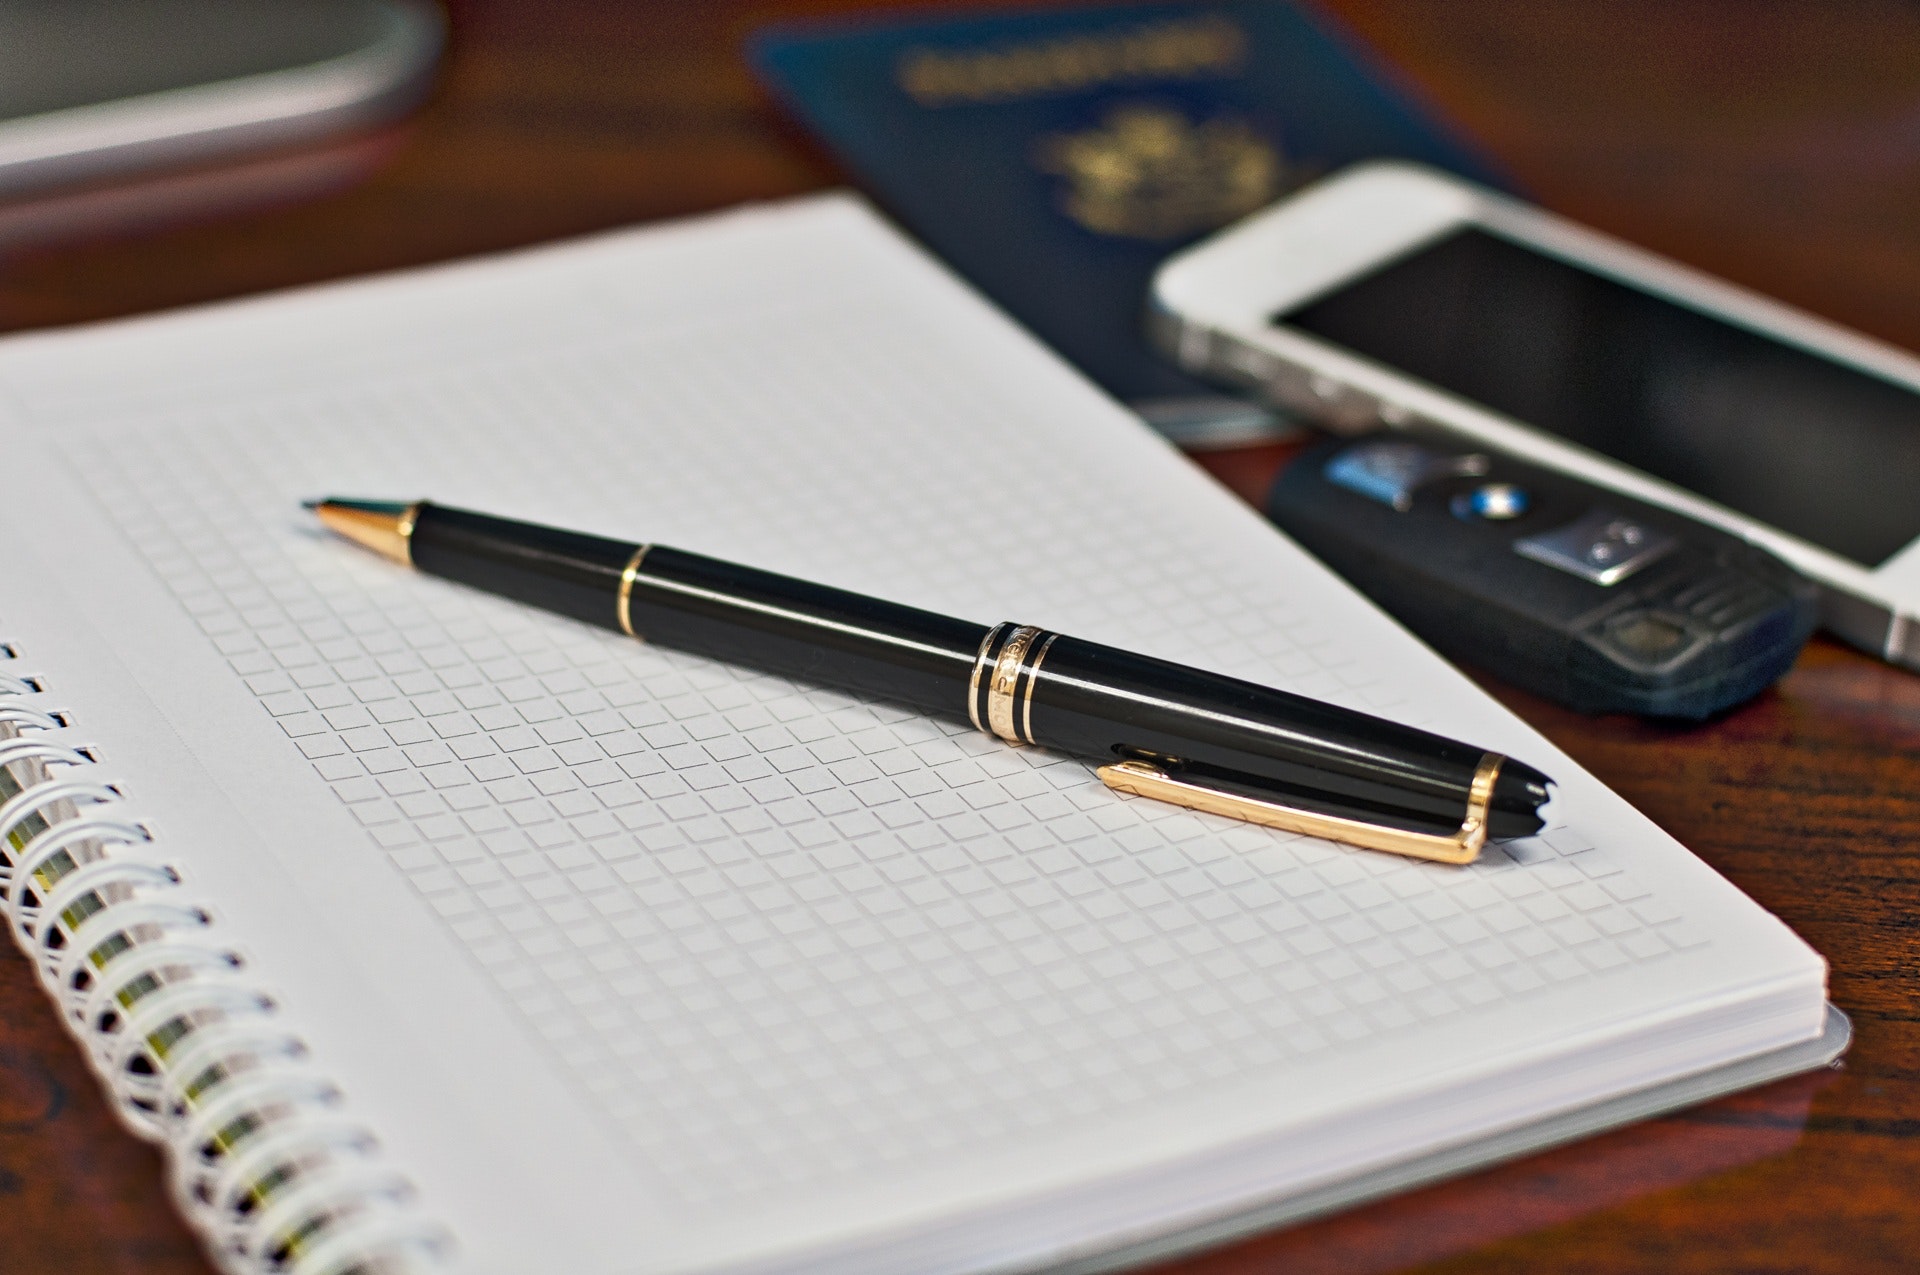
pen, office supplies, writing instrument accessory, fountain pen, writing implement, ball pen, stationery, paper product, office equipment